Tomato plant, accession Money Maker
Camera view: horizontal (90 deg, fisheye); turntable rotation: 240 degrees
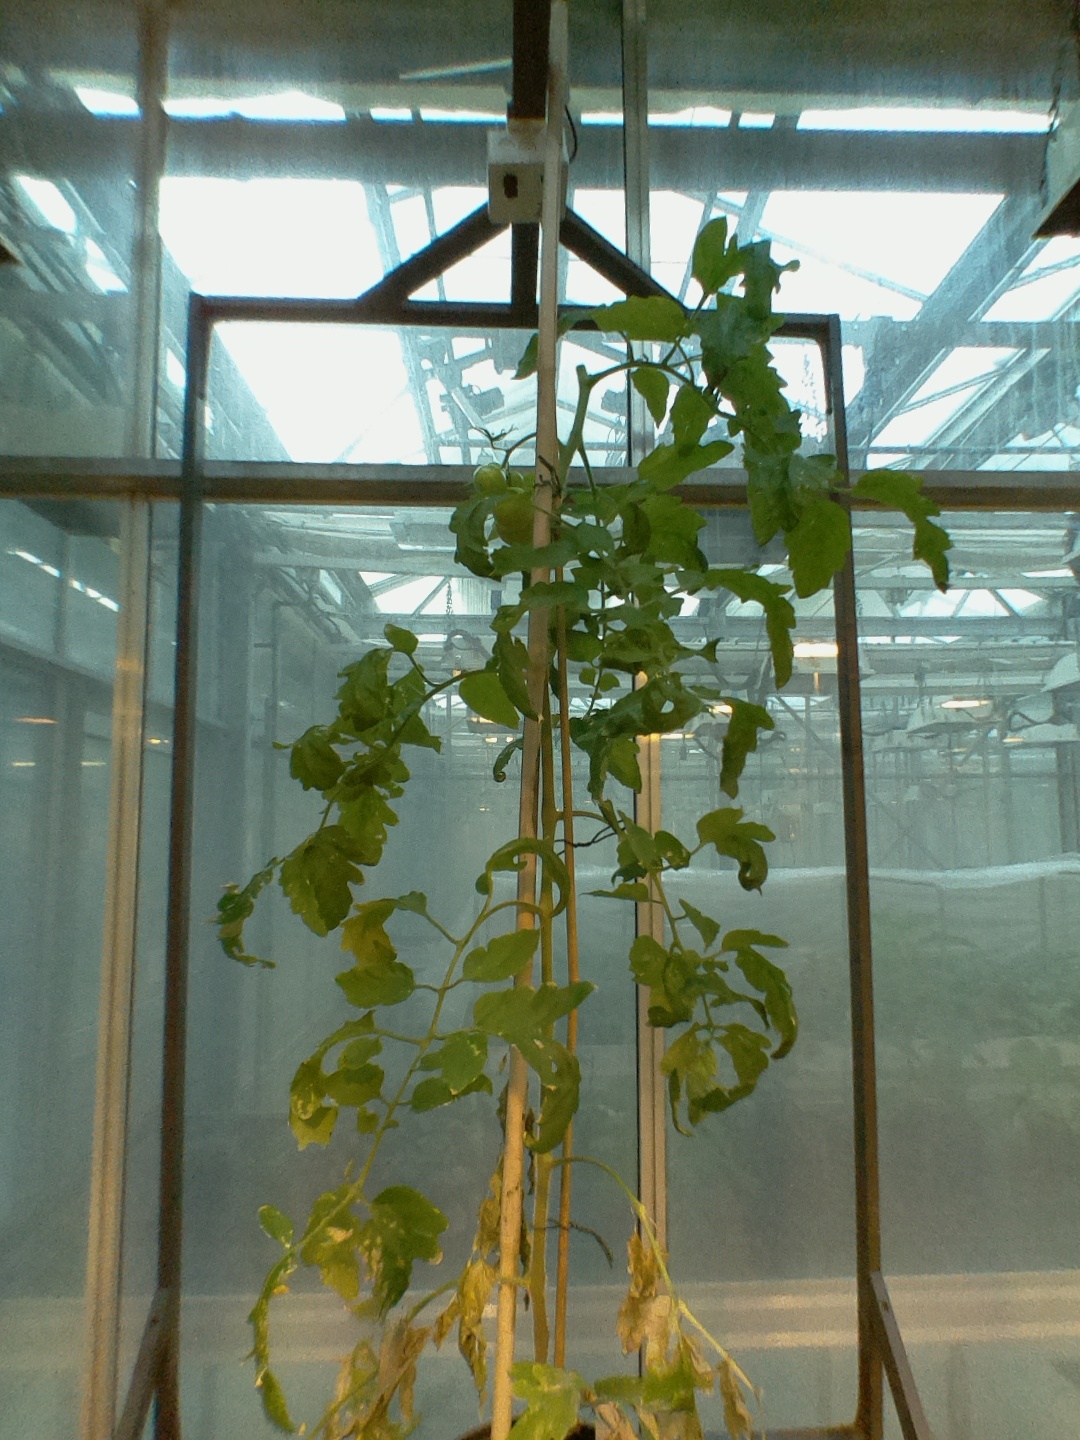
BBCH growth stage 74: 40%-50% of final fruit size